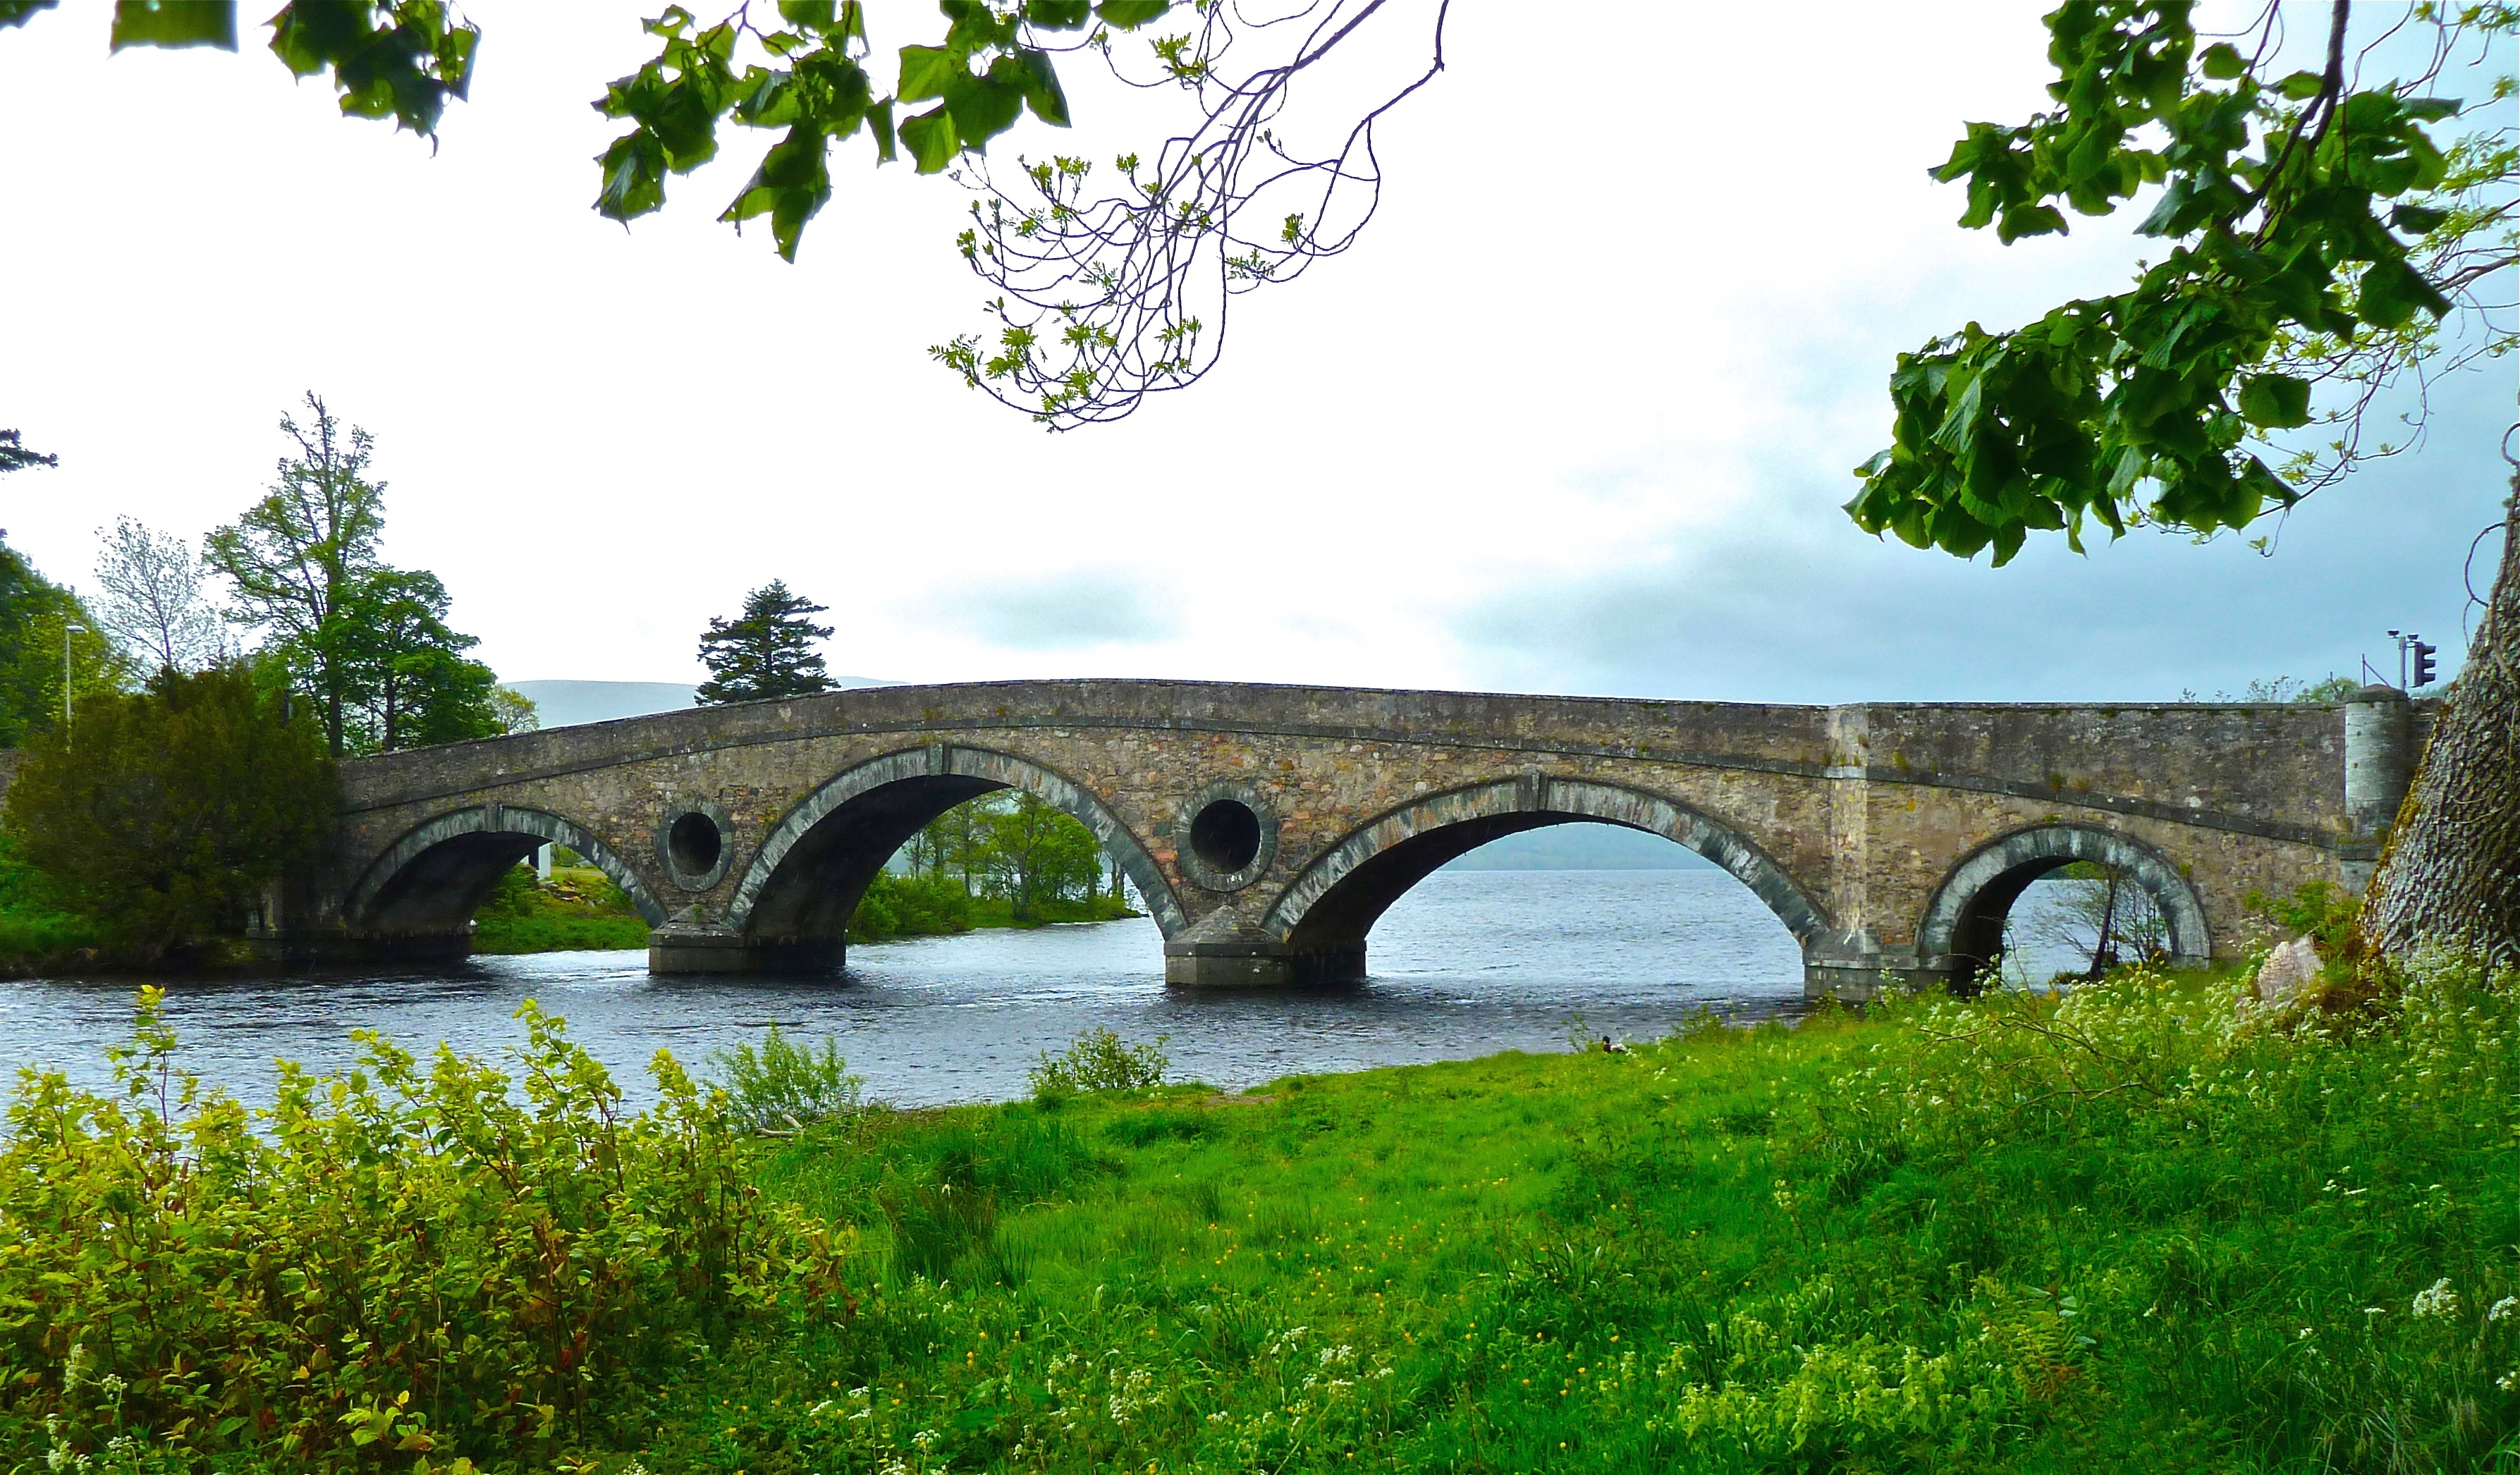
landscape, bridge, river, canal, arch, scenery, garden, waterway, viaduct, tourist attraction, estate, arch bridge, devil's bridge, nonbuilding structure